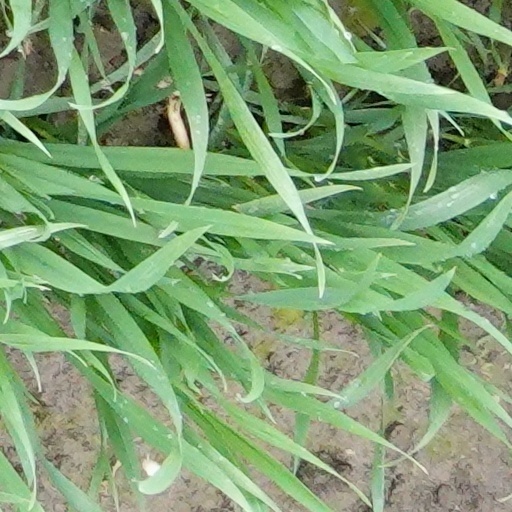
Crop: wheat